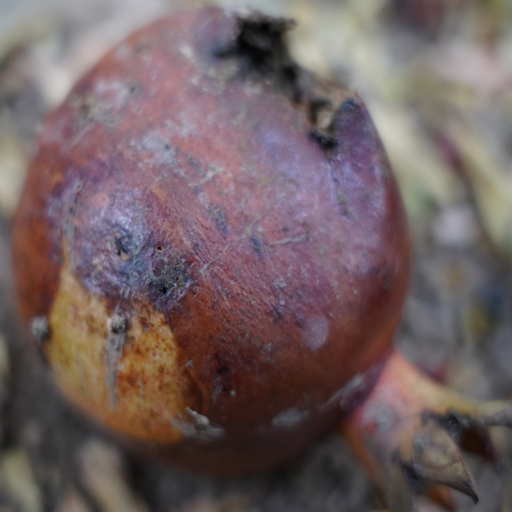
Label: Ectomyelois ceratoniae